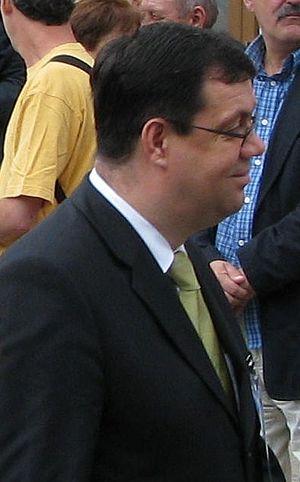
Le onzième gouvernement de Croatie est le gouvernement de la République de Croatie entre le 6 juillet 2009 et le 23 décembre 2011, durant la sixième législature de la Diète.